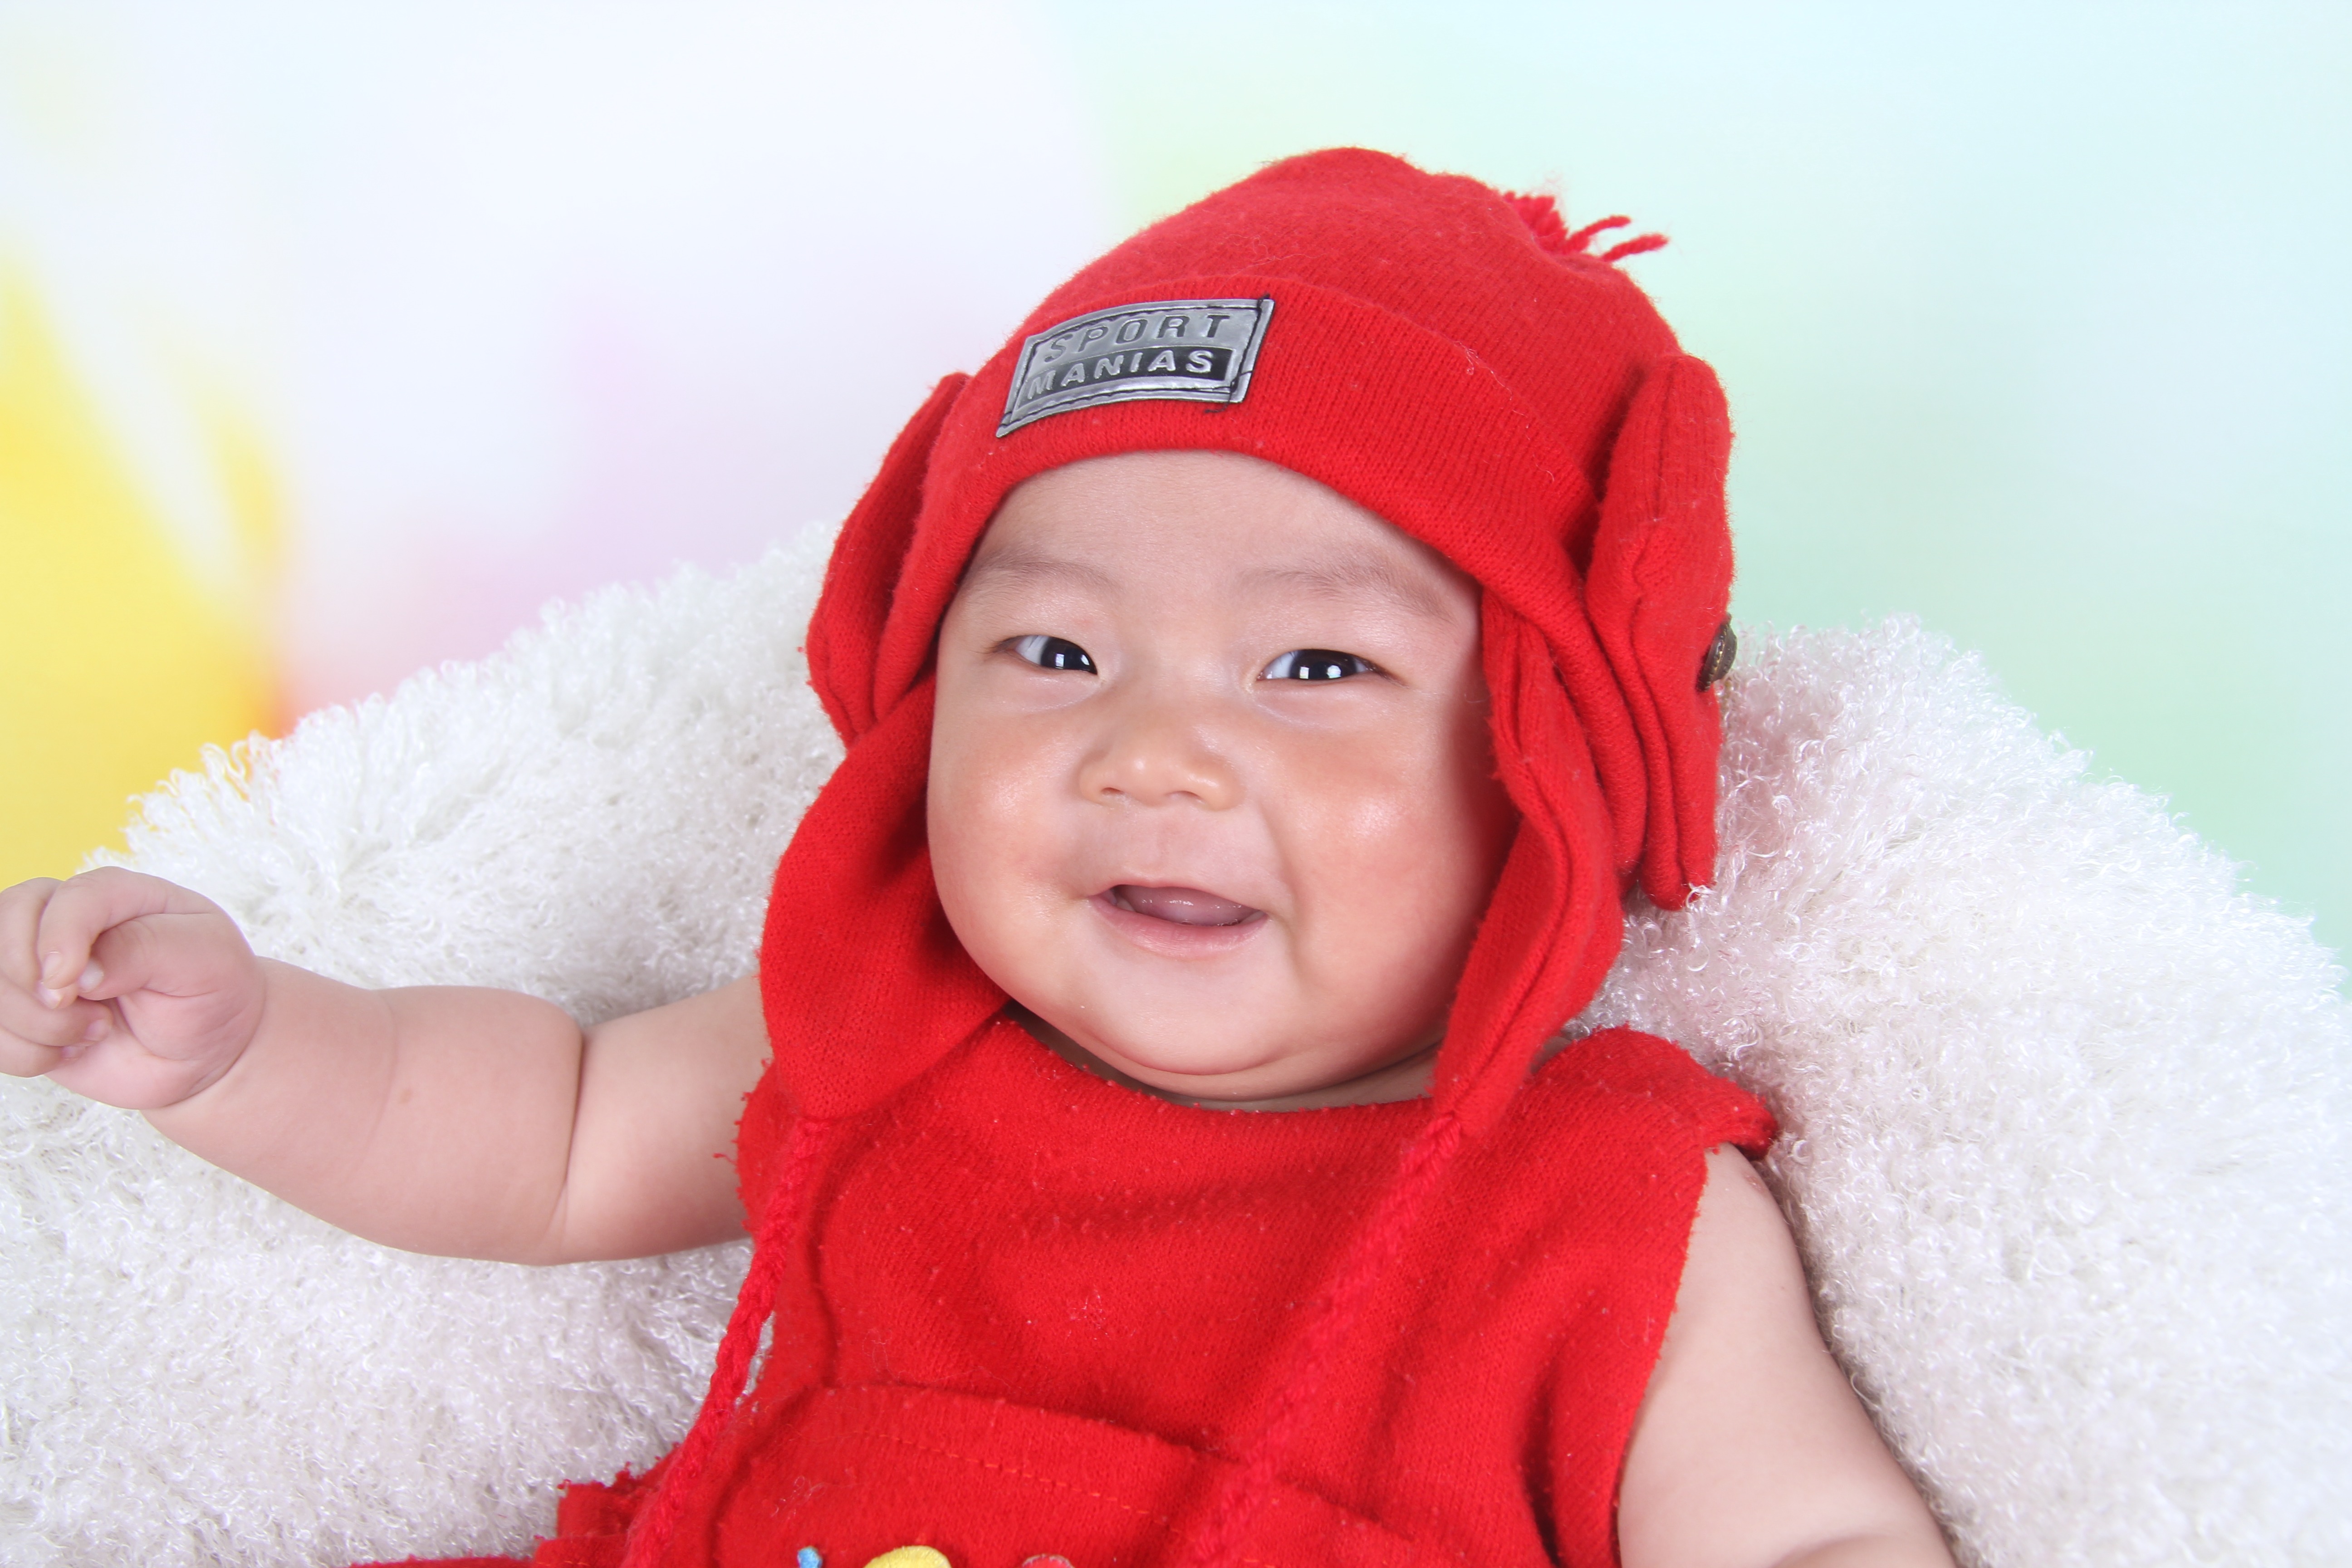
person, boy, kid, cute, young, red, child, clothing, baby, facial expression, smile, happy, infant, toddler, cap, suckling, nursling, nurseling, bundle of joy, little lump of sweetness